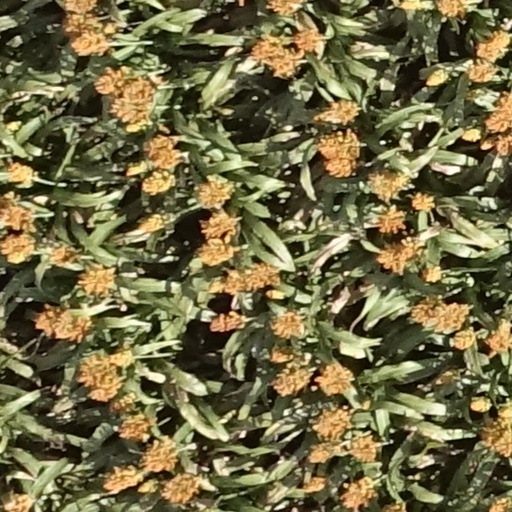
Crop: sorghum